Ferdinand Christoph Oetinger

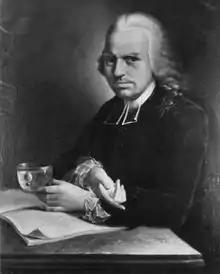
Ferdinand Christoph Oetinger (1719–1772)

Ferdinand Christoph Oetinger (18 February 1719 – 15 April 1772) was a German physician.